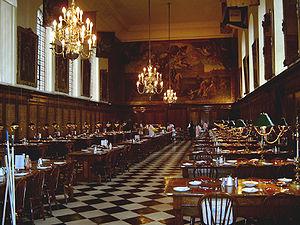
L'Hôpital royal de Chelsea est un hospice pour les anciens combattants du Royaume-Uni, situé dans le quartier de Chelsea à Londres. Un peu plus de 300 militaires y résident encore.